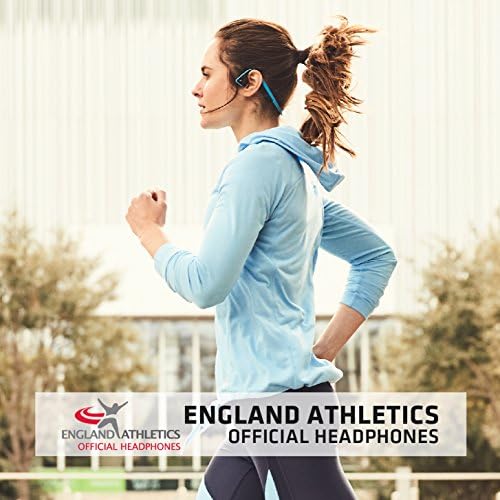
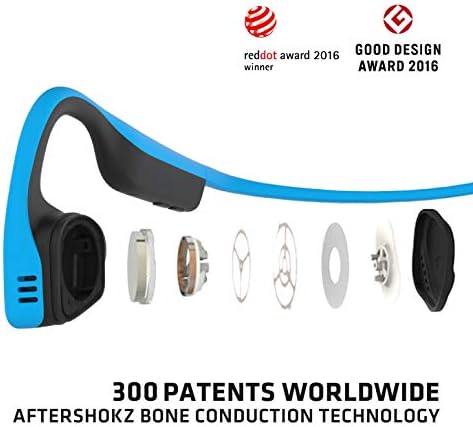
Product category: headphones
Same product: yes